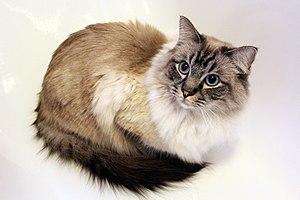
Le ragdoll est une race de chats originaire des États-Unis. Le nom de ce chat de grande taille provient d'une particularité étonnante : lorsqu'on le porte, il devient aussi mou qu'une poupée de chiffon, « ragdoll » en anglais.